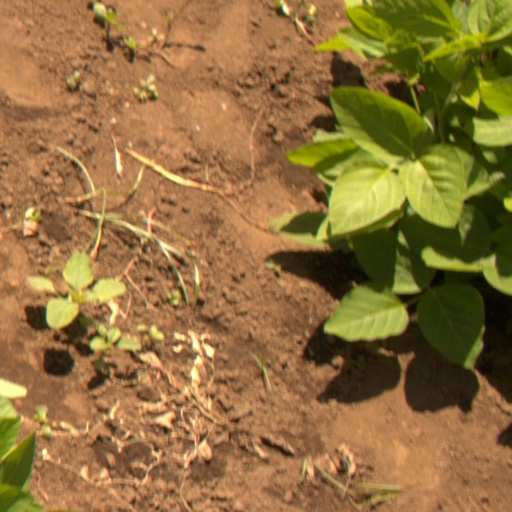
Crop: soybean